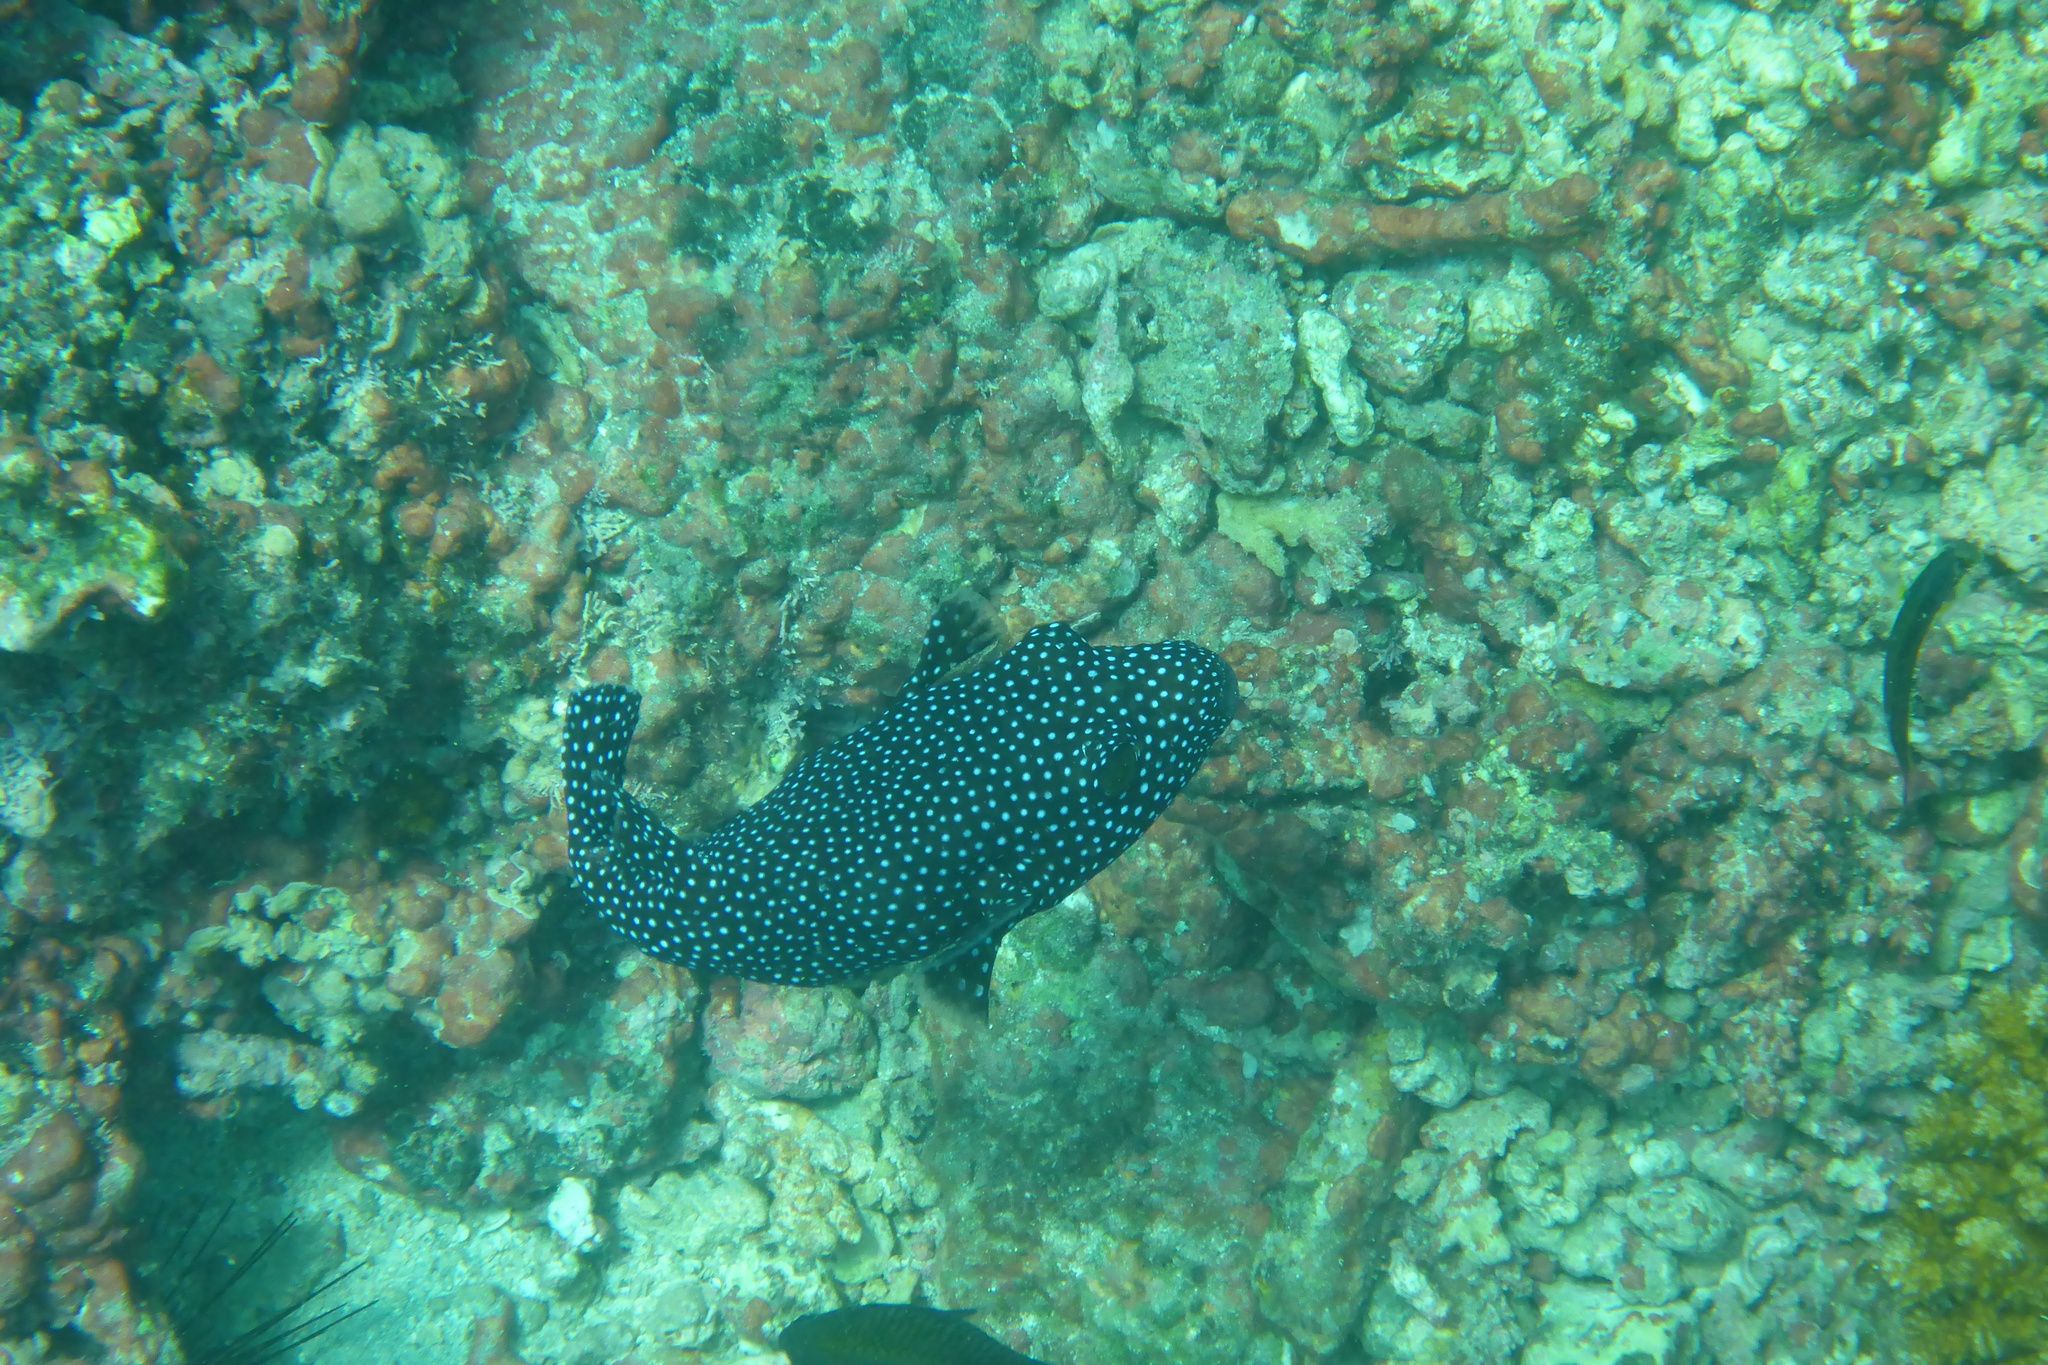
Arothron meleagris (Guineafowl Puffer)